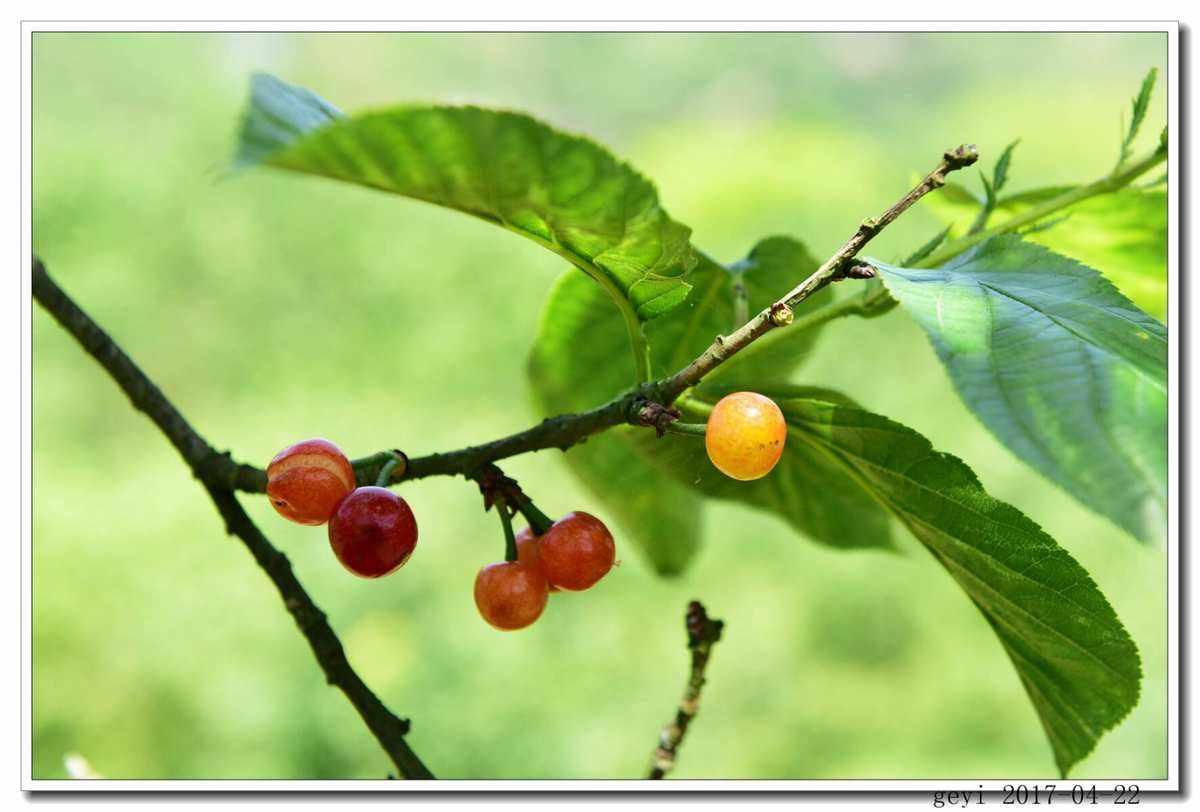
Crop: cherry
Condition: healthy